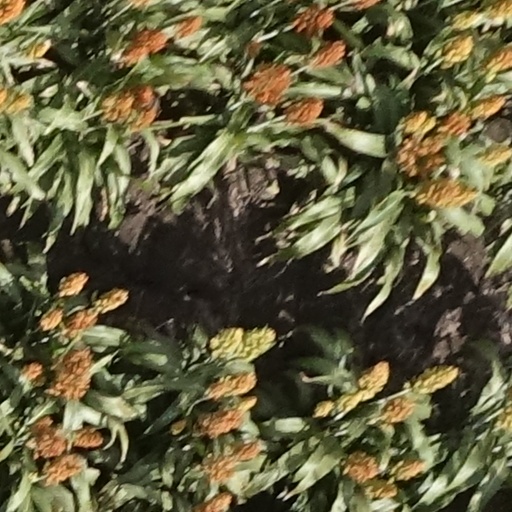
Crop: sorghum